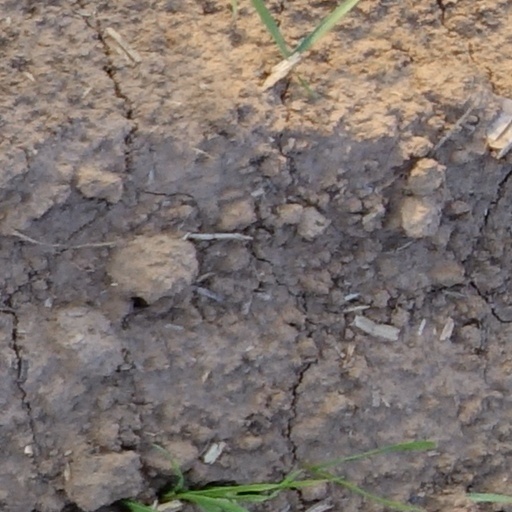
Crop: wheat